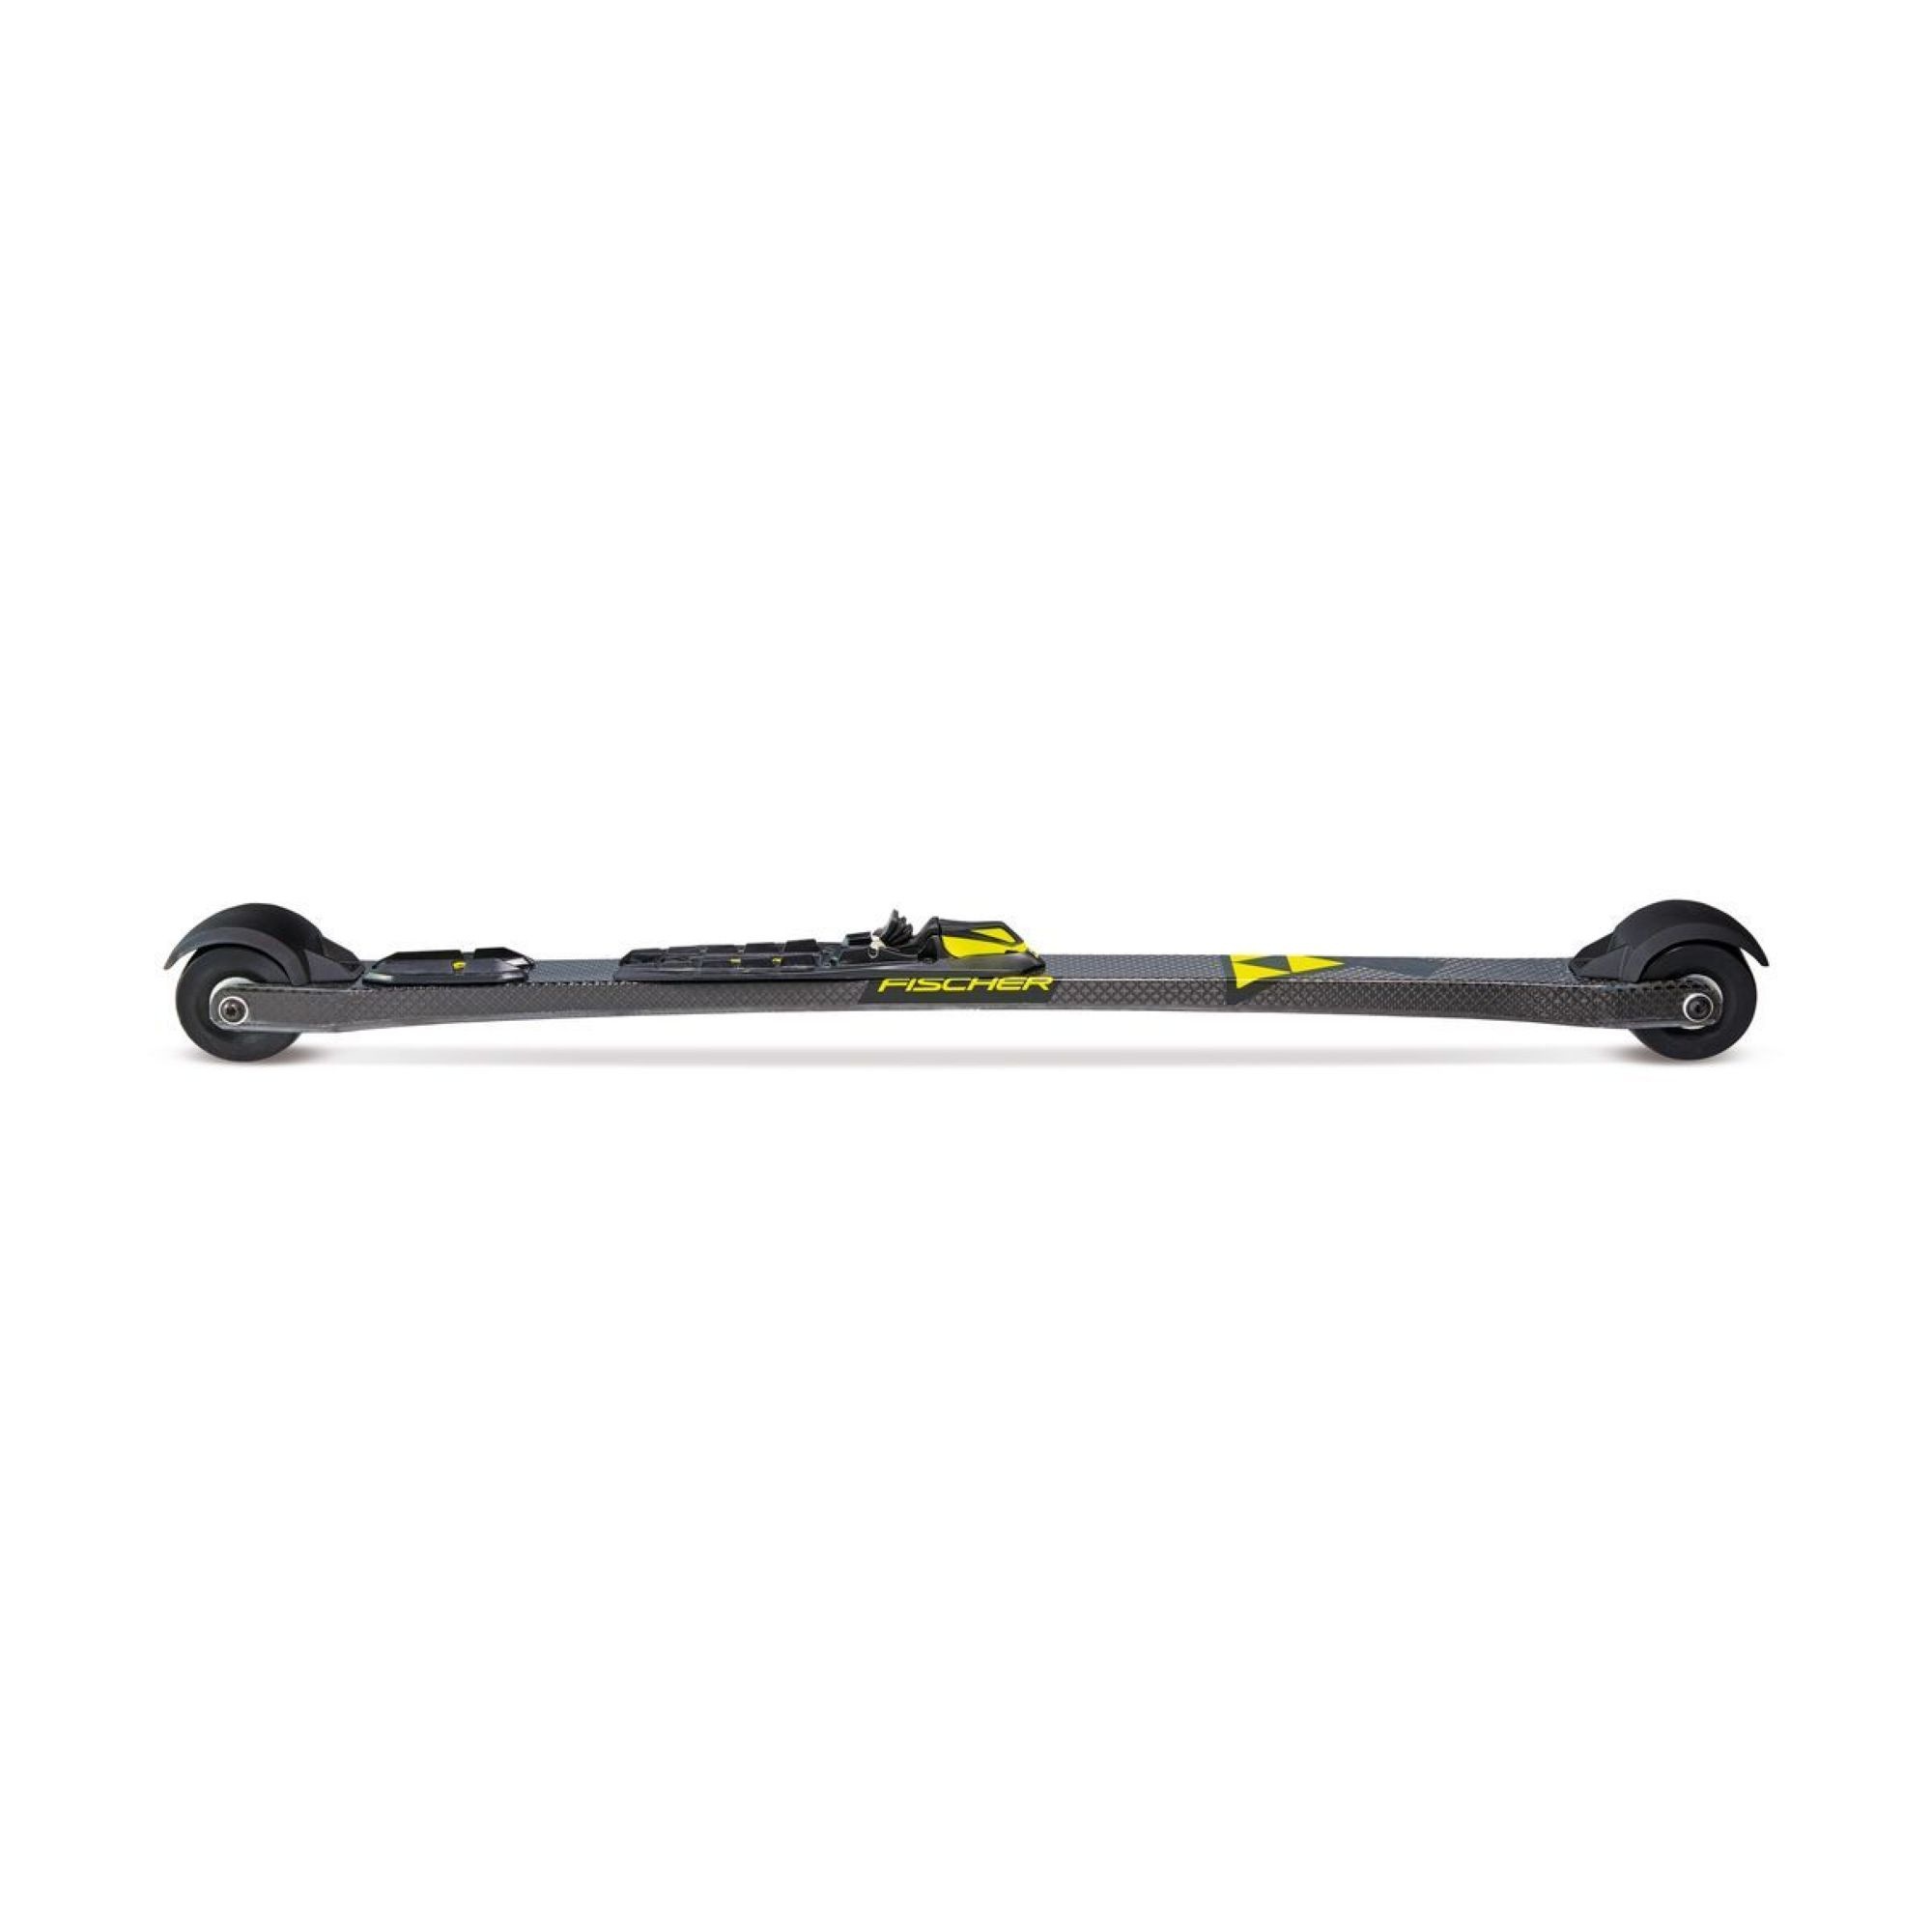
ROLLERSKIS SPEEDMAX CLASSIC, STIFF (80-100KG)
"The lightest rollerski made features a Bridge Arch Shape that produces a dynamic that is very close to skiing on snow. The Low-to-the ground stance, authentic ski flex, and Full Carbon Construction make it exceptionally stable and easy to control at high speeds. Customer benefit: -Lightest available rollerski -Authentic ski feel and flex -Steady at high speeds"
Brand: FISCHER ROLLER
Category: Sporting Goods > Outdoor Recreation > Inline & Roller Skating > Roller Skis > Race Roller Skis